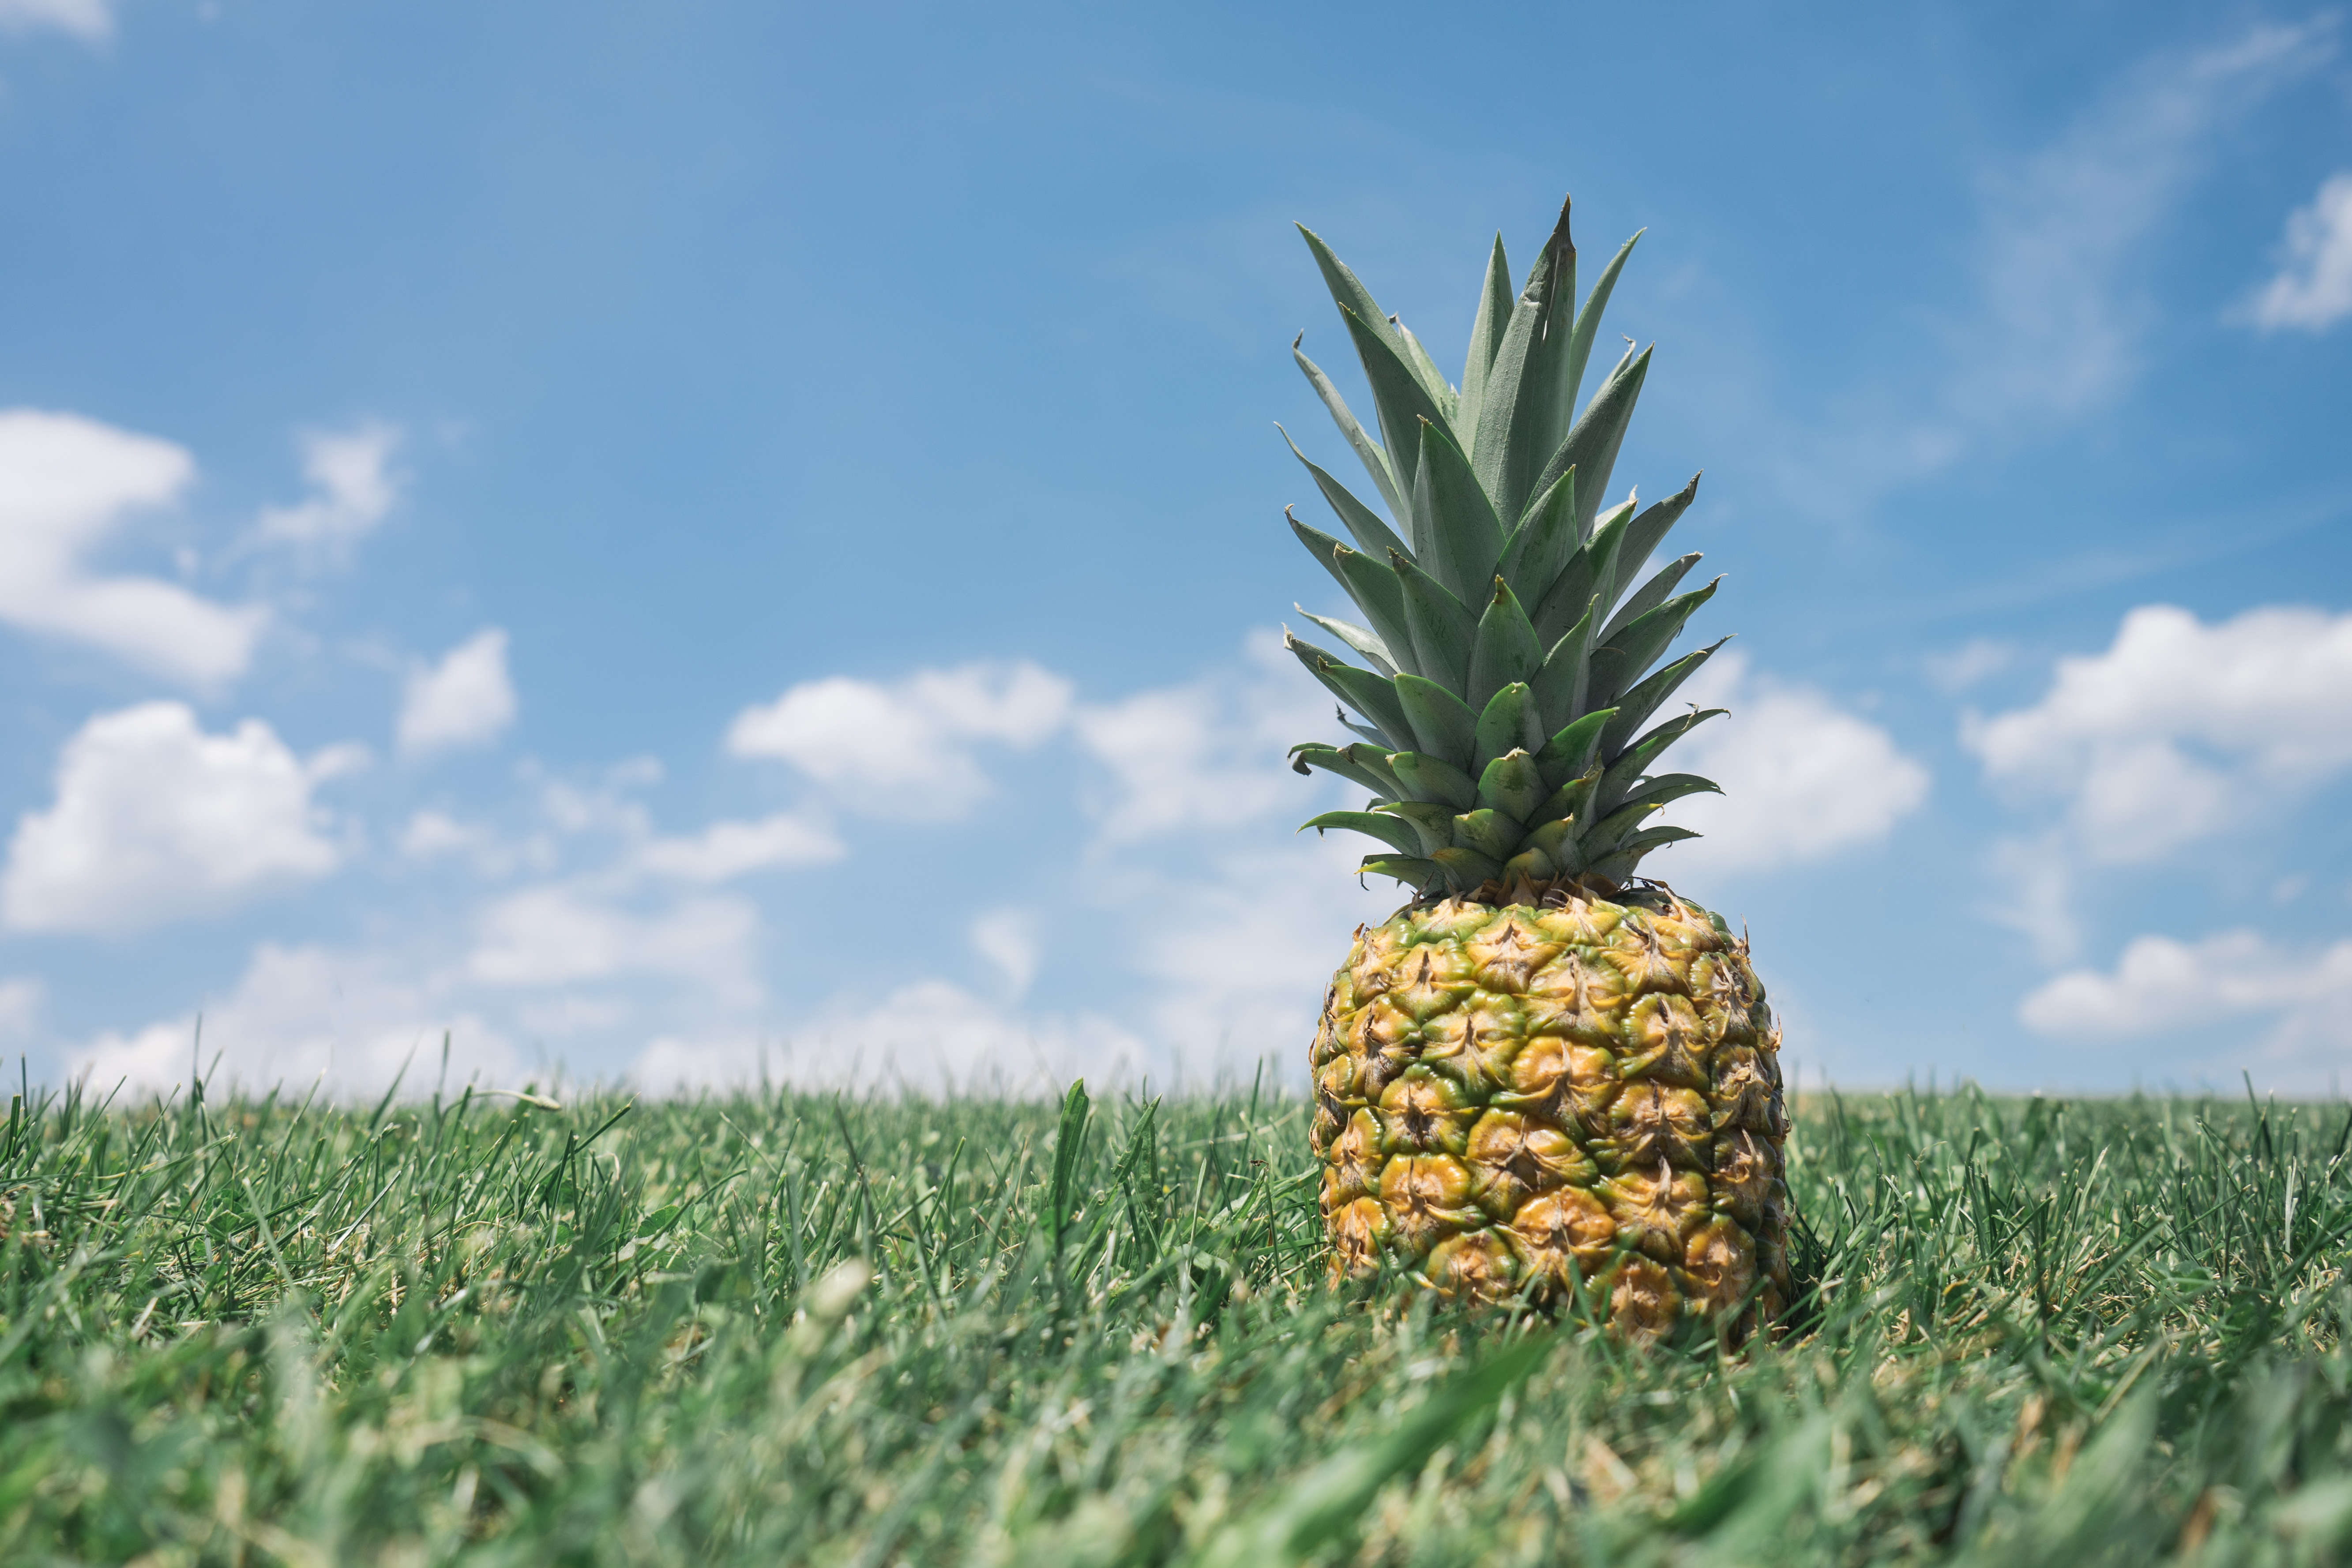
tree, grass, plant, sky, field, fruit, food, produce, crop, agriculture, pineapple, flowering plant, date palm, grass family, land plant, arecales, palm family